Wisin & Yandel

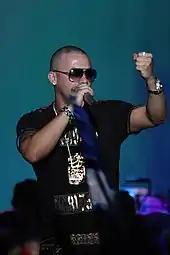
Wisin performing

On November 7, 2007, Wisin & Yandel released the album "", which featured collaborations with international artists like Eve and Fat Joe. The album was received positively by the Puerto Rican media, with mainstream newspaper "Primera Hora" awarding it a score of 4 out of 5. The review praised the fusion of styles found in the album, claiming that the production continued the "musical evolution" found in its predecessors.